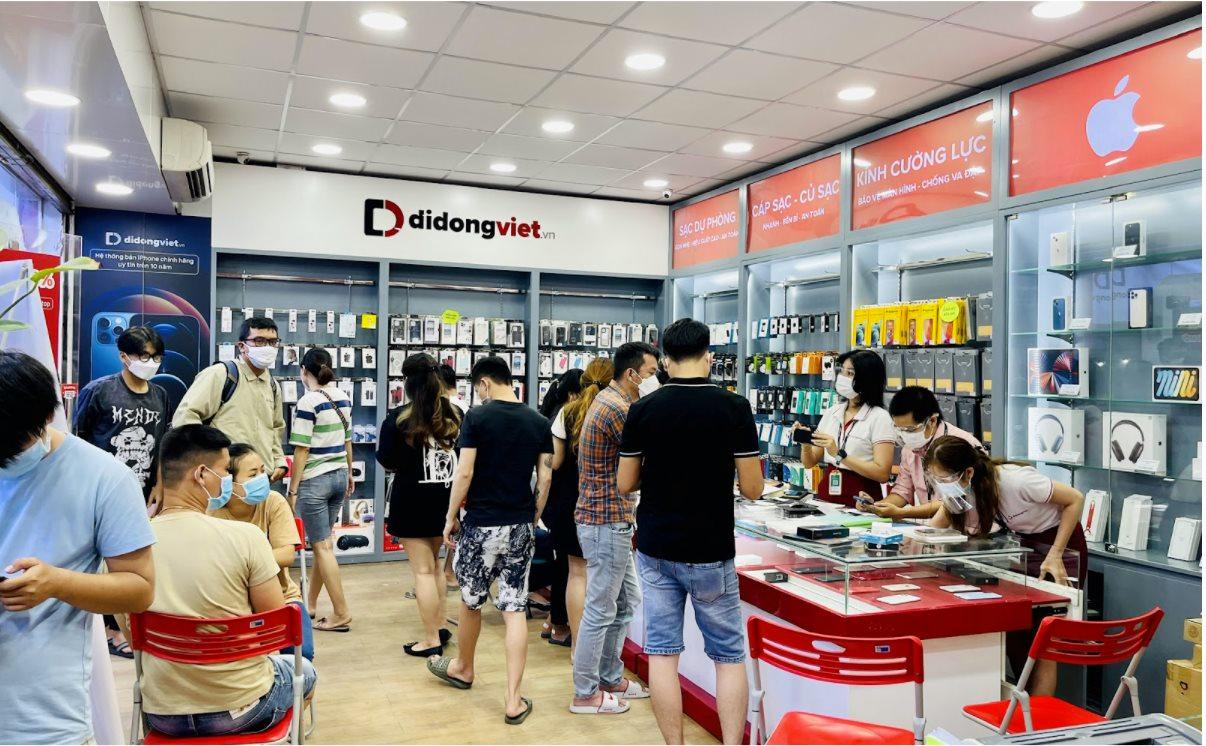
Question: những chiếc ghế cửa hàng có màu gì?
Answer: những chiếc ghế có màu đỏ